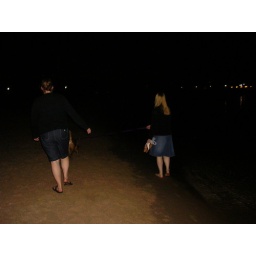
We take Zoey to a dog beach after a day in the crate